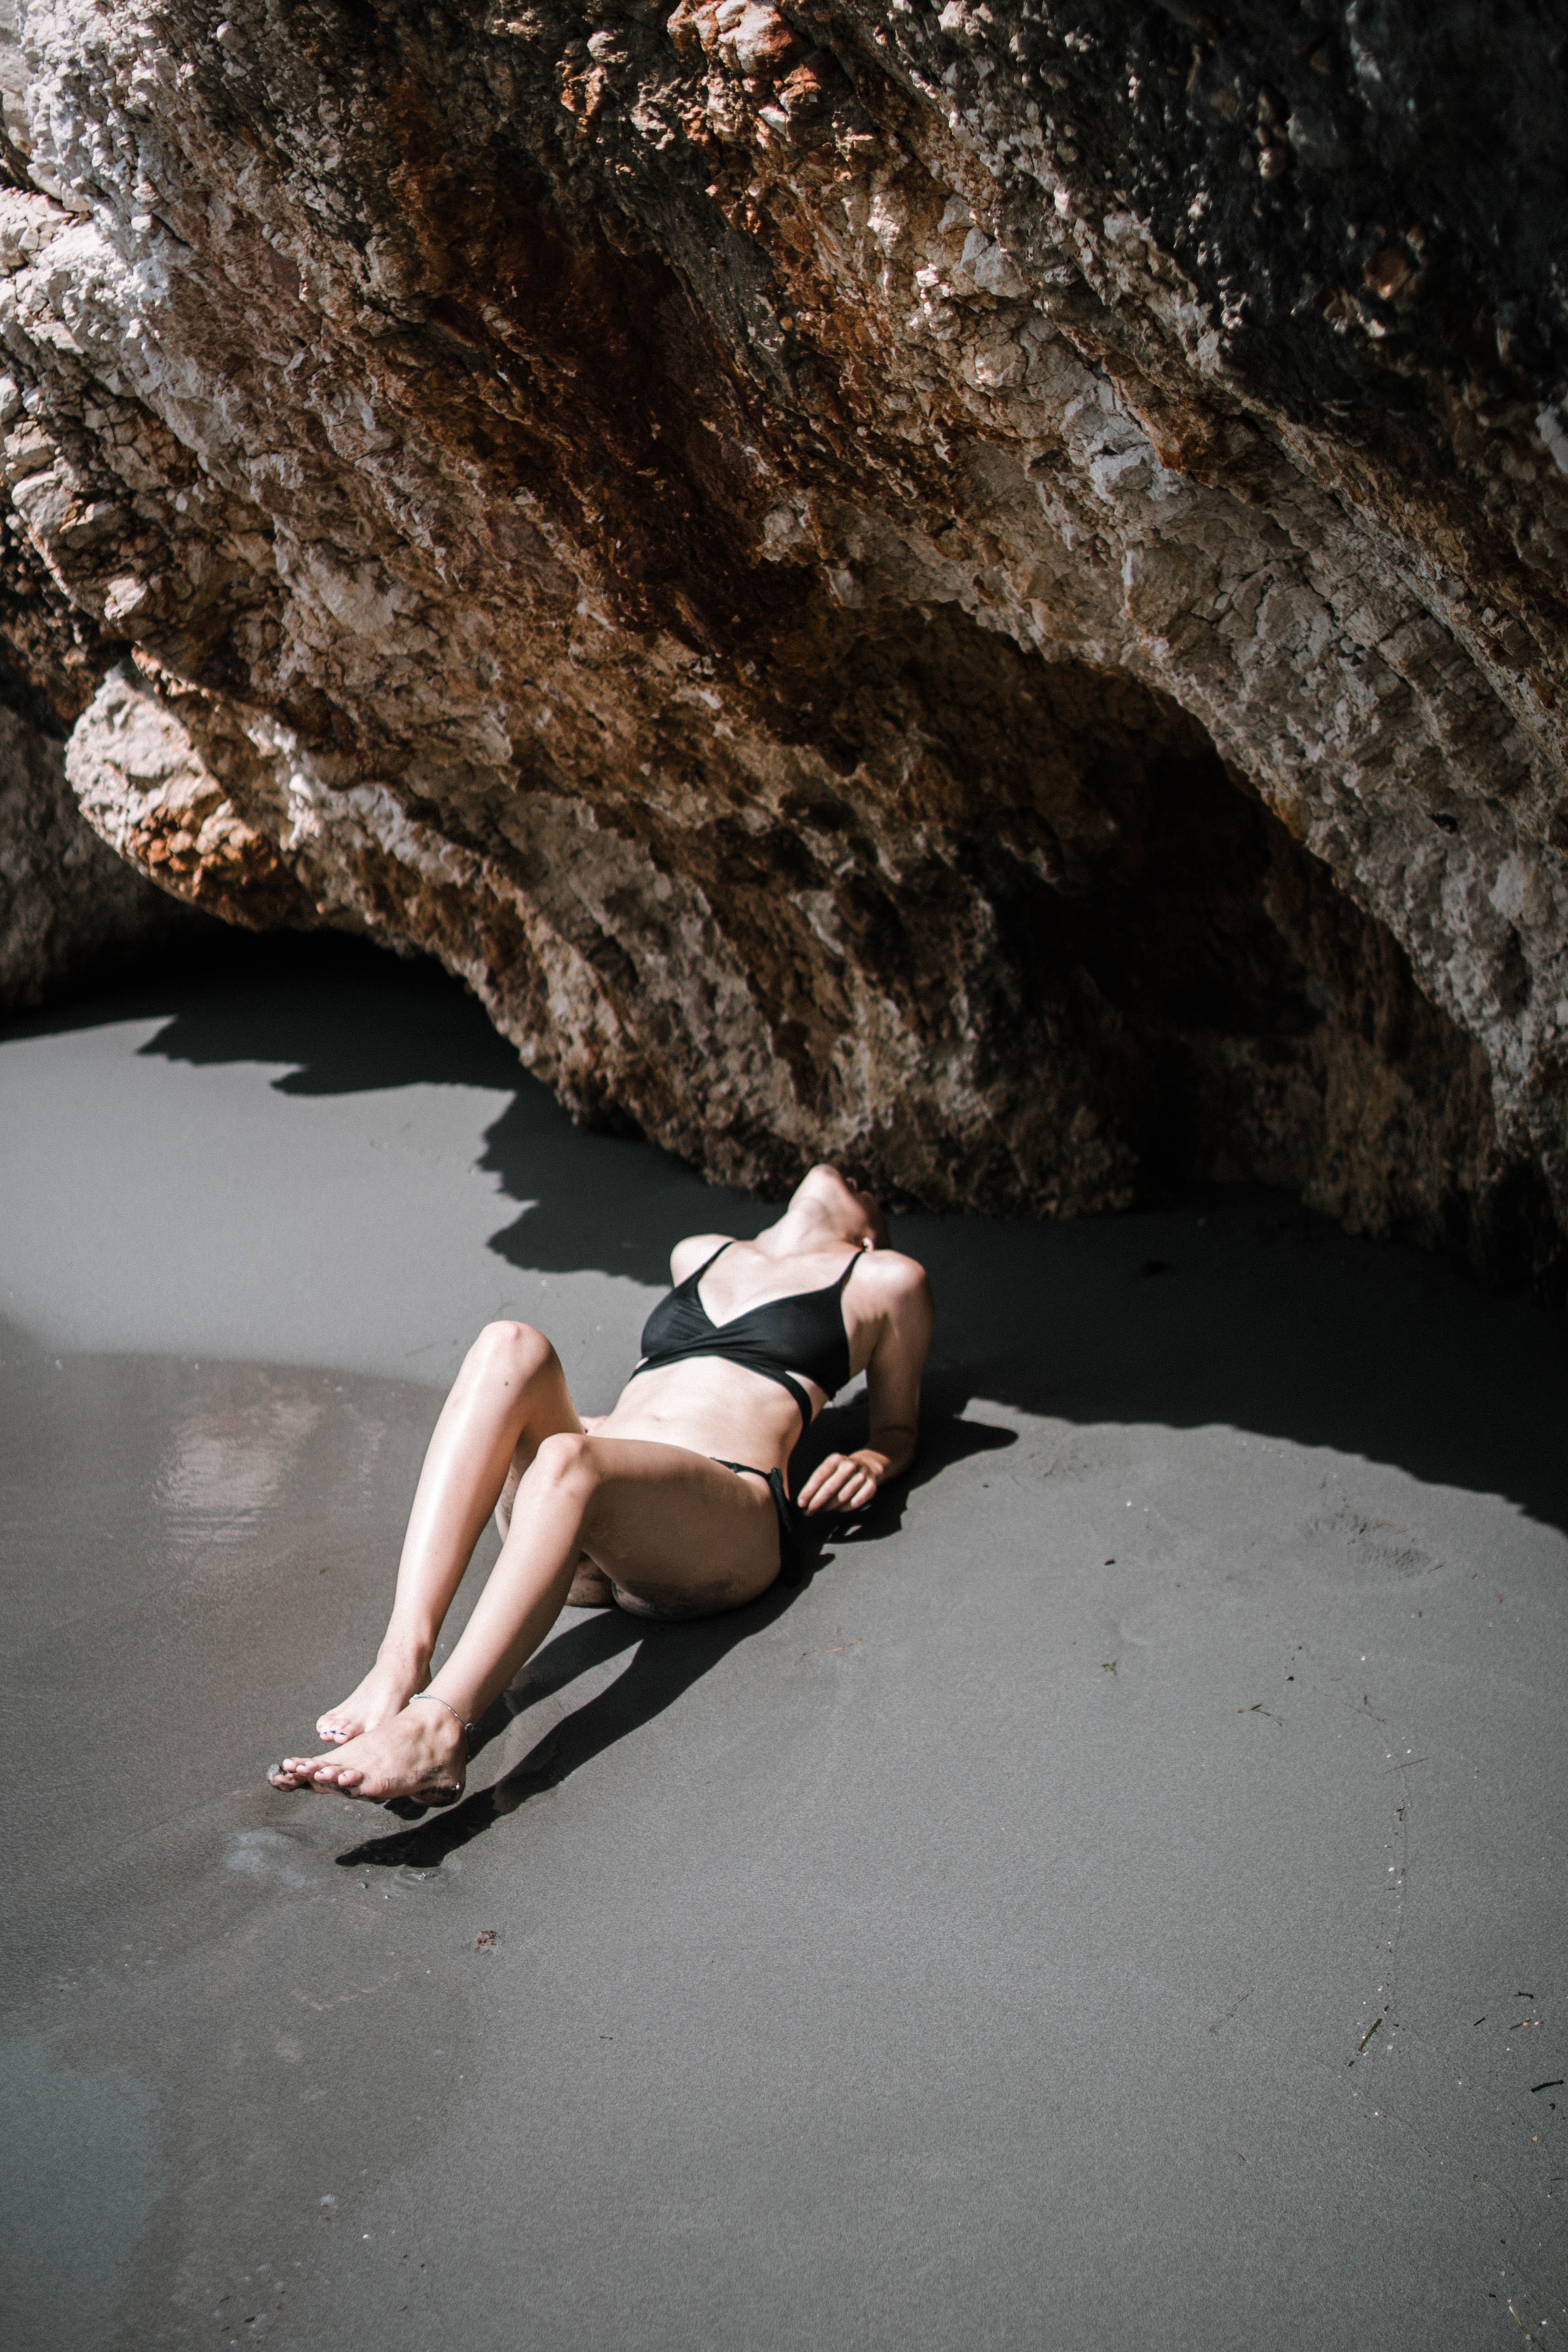
photograph, beauty, rock, leg, photography, geology, formation, adventure, recreation, photo shoot, model, boulder